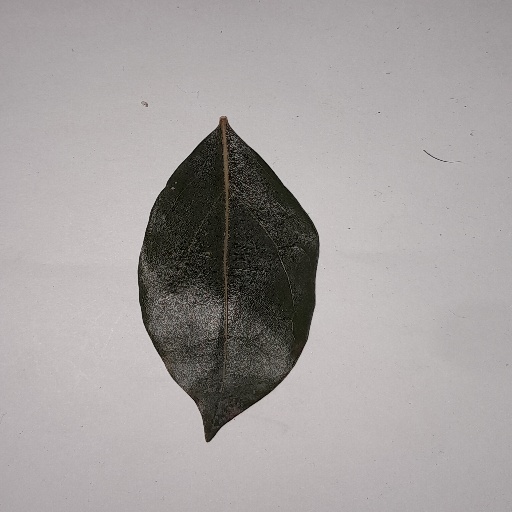
Species: Camphor
Leaf condition: Healthy Leaf